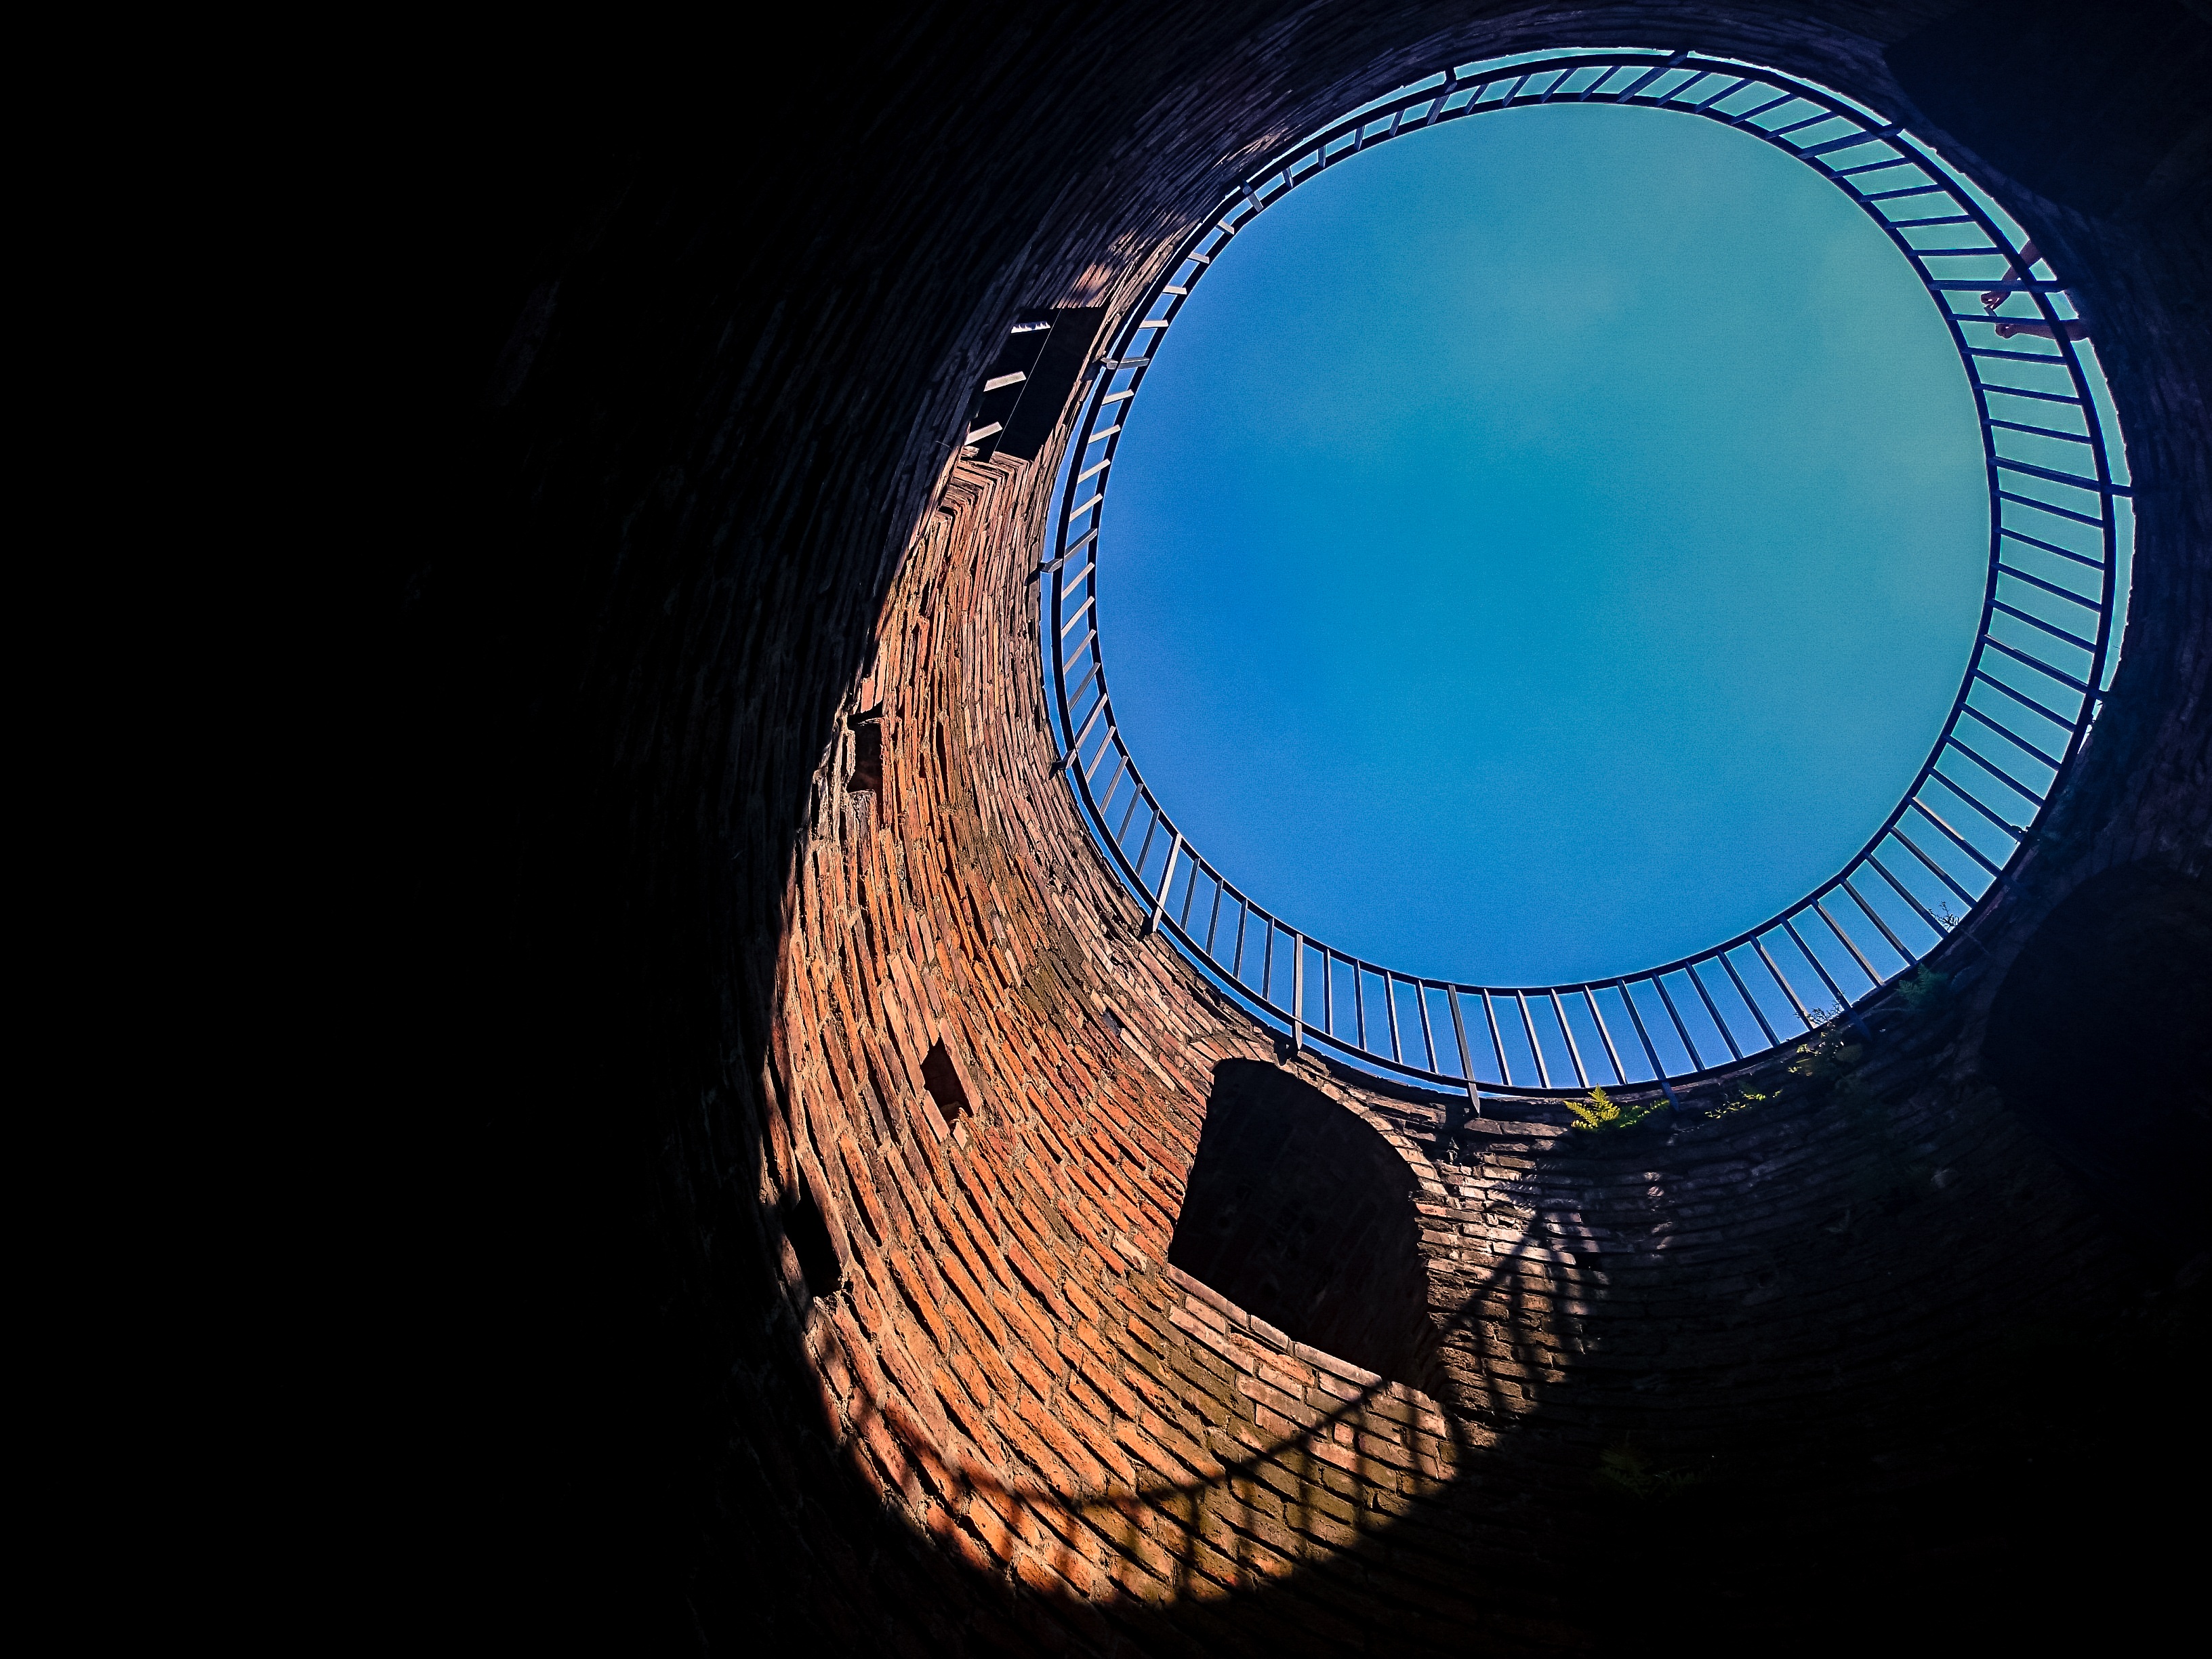
light, architecture, sky, old, monument, reflection, tower, color, shadow, darkness, blue, brick, lighting, circle, symmetry, well, tall, shape, top, crash barrier, bottom view